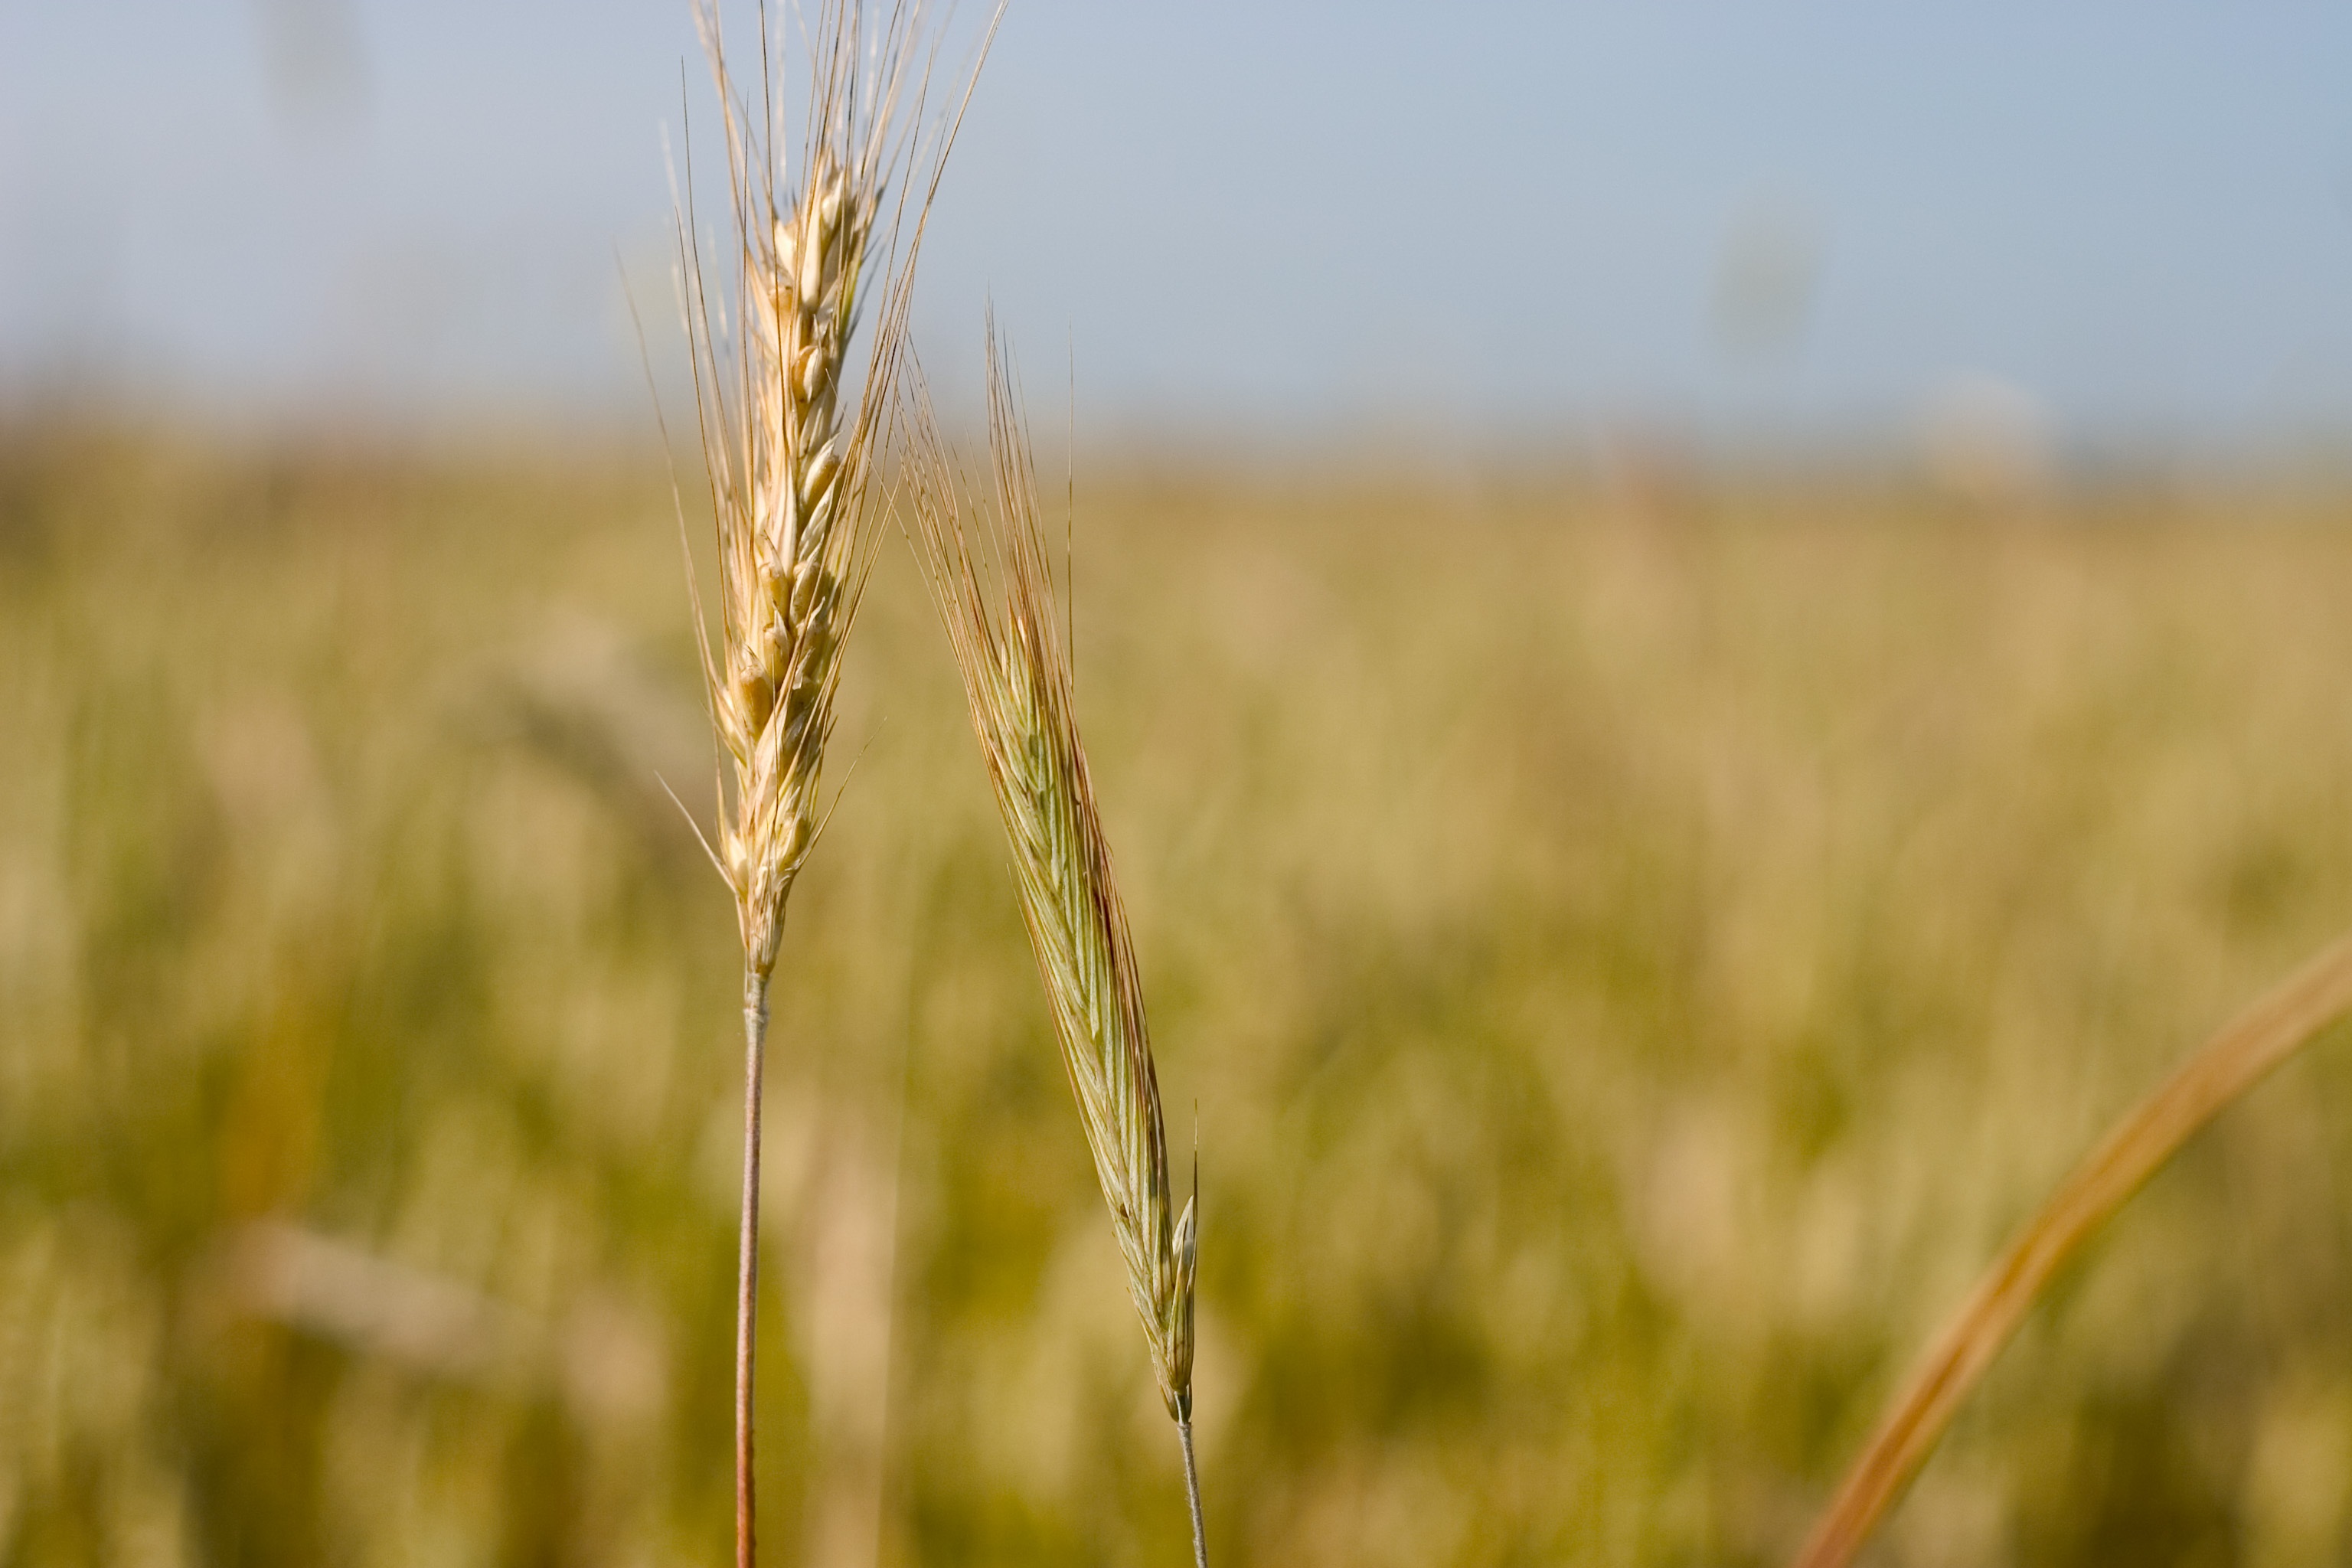
grass, plant, field, meadow, wheat, prairie, sunlight, flower, summer, village, food, harvest, crop, corn, agriculture, plain, cereal, close up, sunny, grassland, rye, poland, cereals, poland village, steppe, flowering plant, commodity, k os, grass family, plant stem, land plant, phragmites, food grain